Exterminator 2

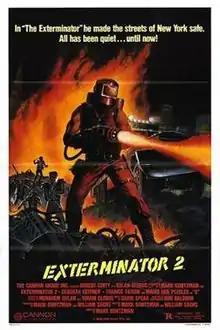
Theatrical release poster

Exterminator 2 is a 1984 American vigilante action film written and directed by Mark Buntzman (with additional scenes directed by William Sachs), starring Robert Ginty, Mario Van Peebles, and Deborah Geffner, with cameos by Arye Gross in his debut role, and John Turturro in his second role. It is the sequel to the 1980 film "The Exterminator".